Amsinckia tessellata

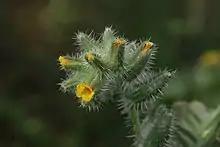
The "A. tessellata"'s inflorescence bears flowers each with an orangish corolla and calyx with four lobes.

"Amsinckia tessellata" is an 8–24 inches tall bristly annual herb similar in appearance to other fiddlenecks.